North Laurel, Maryland

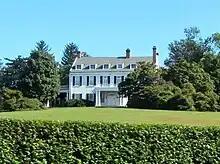
Overlook Farm House built in 1911

In 1910, the Southern Real Estate Company of Pittsburgh bought one of Gustuavas Ober's North Laurel farms totaling for $70,000. The lots were subdivided to form Laurel Park. Many of the lots remained undeveloped for over 100 years. Several remaining lots were purchased with eminent domain and exchanged with Cornerstone Homes to consolidate enough land to build the North Laurel Civic Center and park. In 2013, Howard County sold the remaining wooded lots on the parkland to build Park Overlook.